Queensland A10 Neilson class locomotive

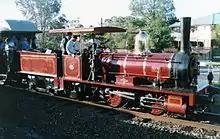
N° 6 on its first trip after restoration 1991

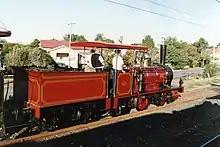
N° 6 on its first post-restoration trip, 1991

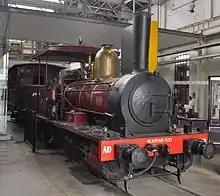
N°6 at the Workshops Rail Museum in 2011

The A10 Neilson class comprised 13 locomotives. Eight were built in 1865 and 1866 by Neilson and Company, Glasgow for the Southern & Western Railway operating out of Ipswich and another four for the Central Railway operating out of Rockhampton. One engine was also constructed for Peto, Brassey and Betts, a railway contractor building the line to Toowoomba. This was later purchased by the Queensland Railway in 1876. All engines were fitted with injectors instead of feed pumps when built. All of the Central Railway examples were later transferred to the Southern & Western Railway.